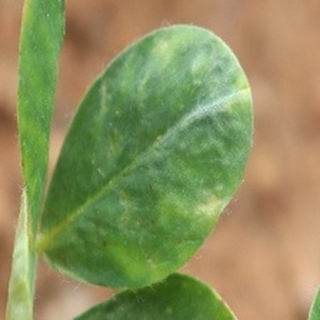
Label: groundnut_nutrition_deficiency